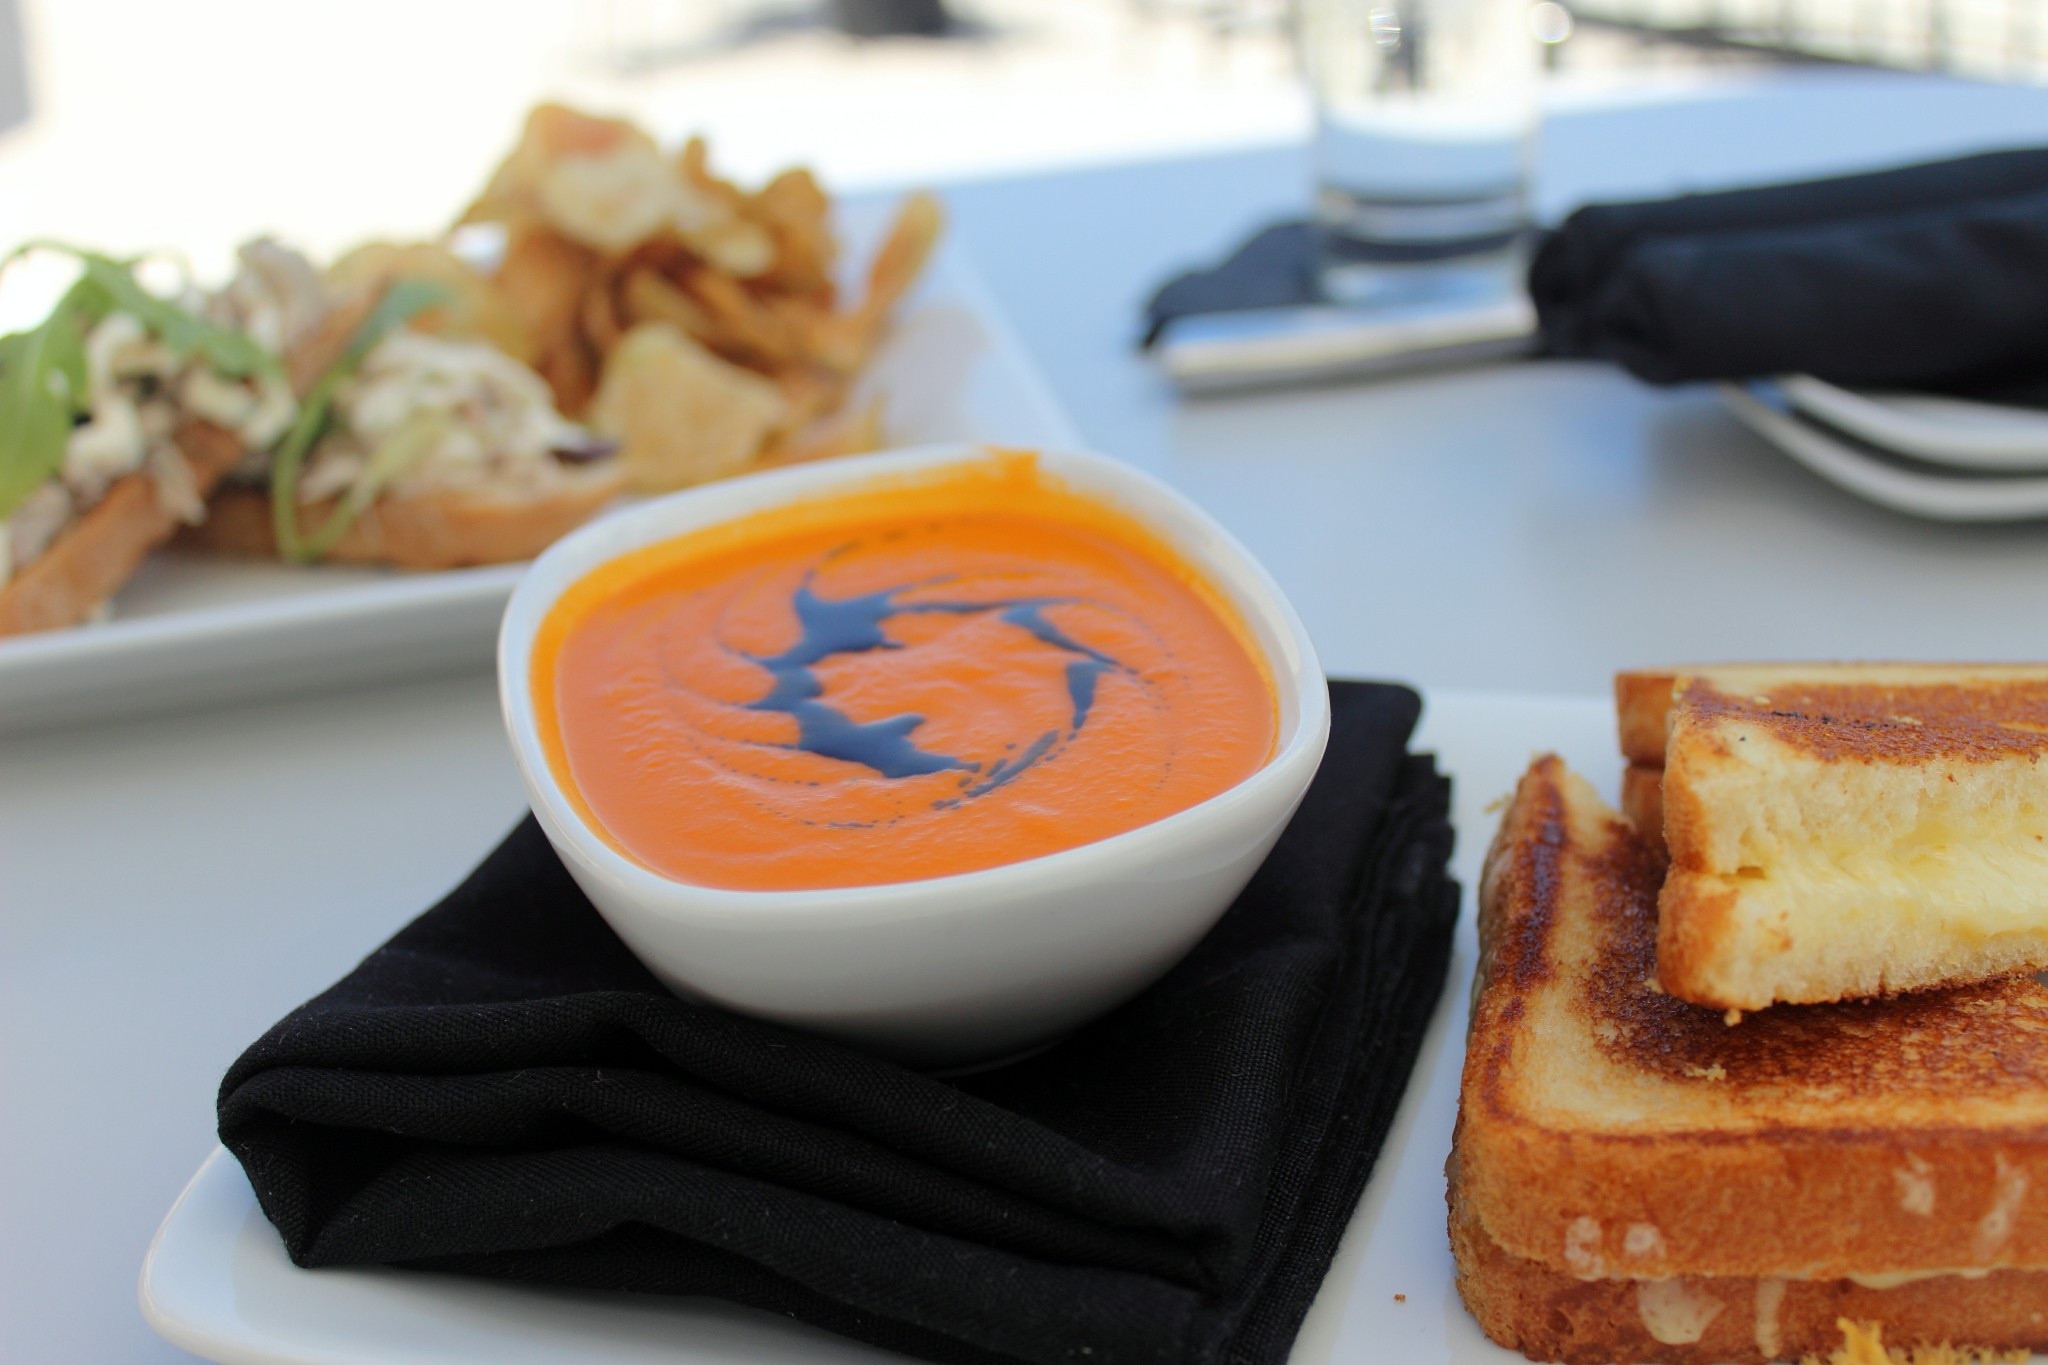
dish, meal, food, produce, breakfast, lunch, cuisine, soup, dinner, brunch, sense, tomato soup